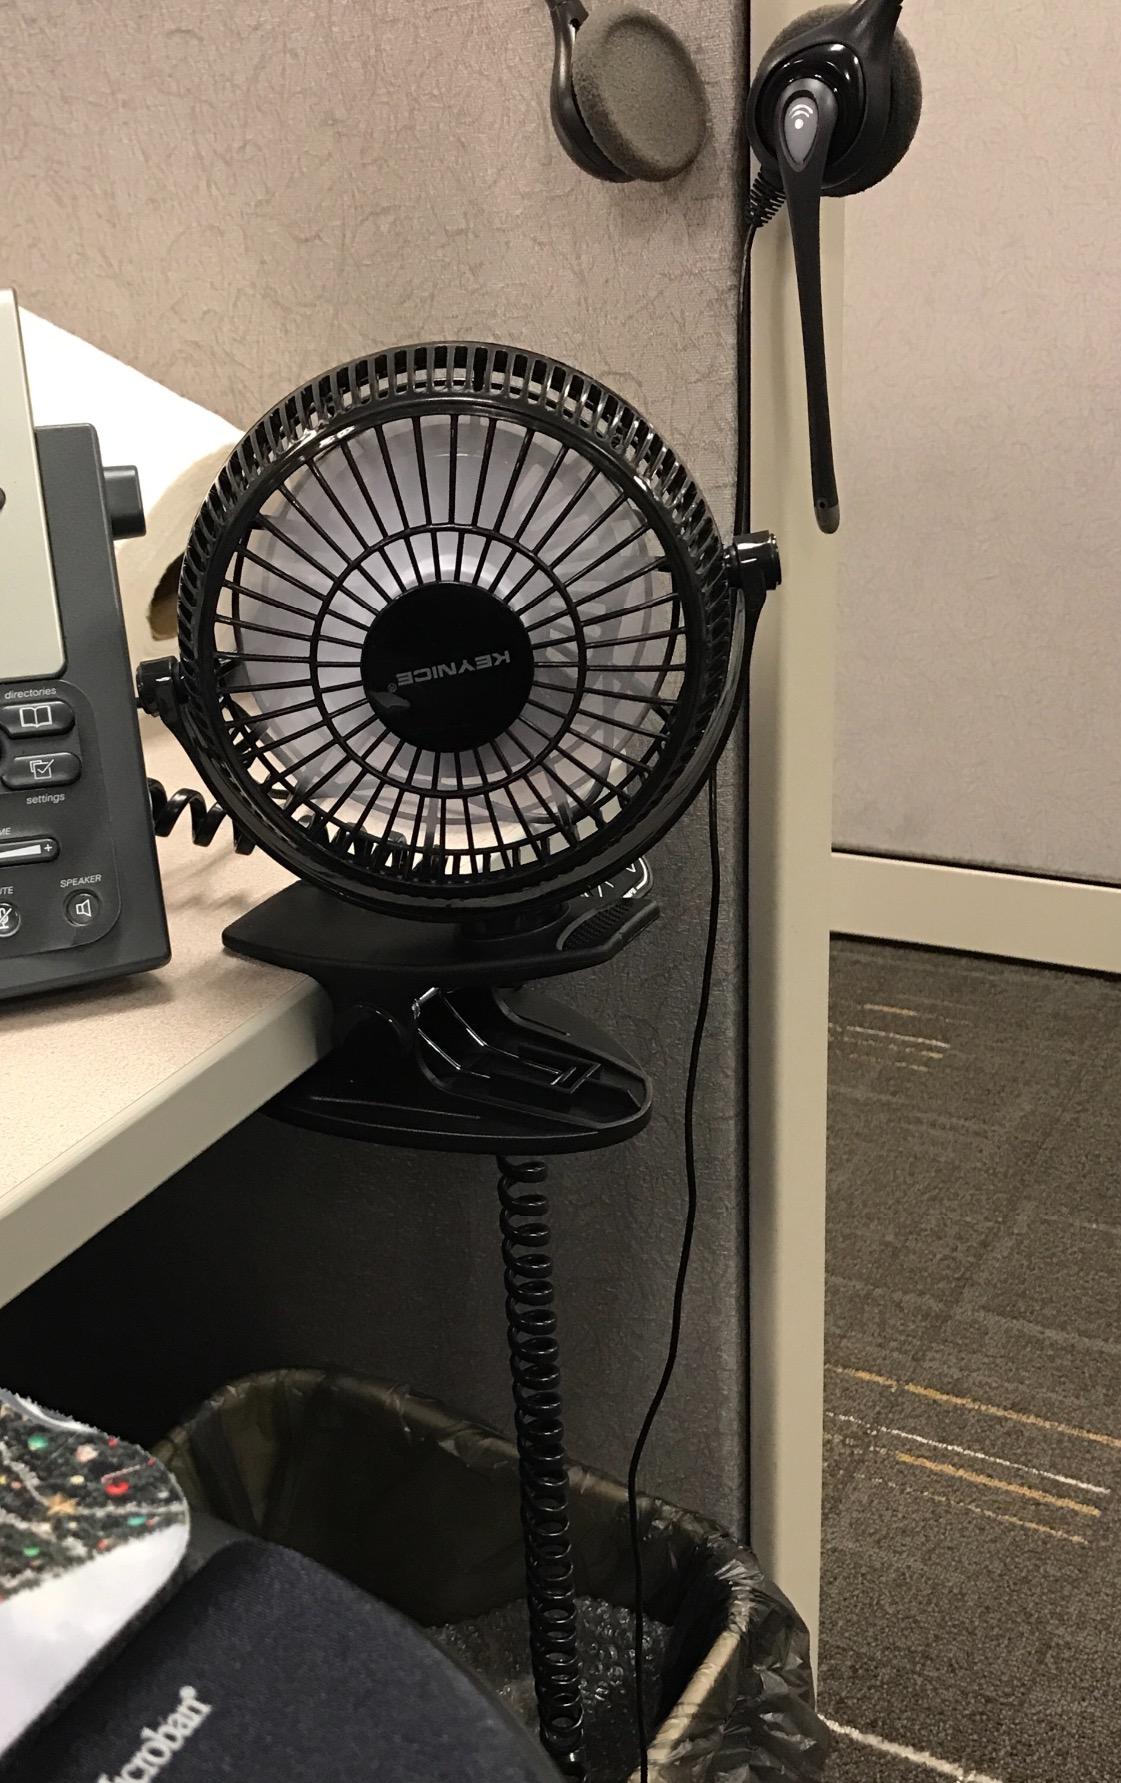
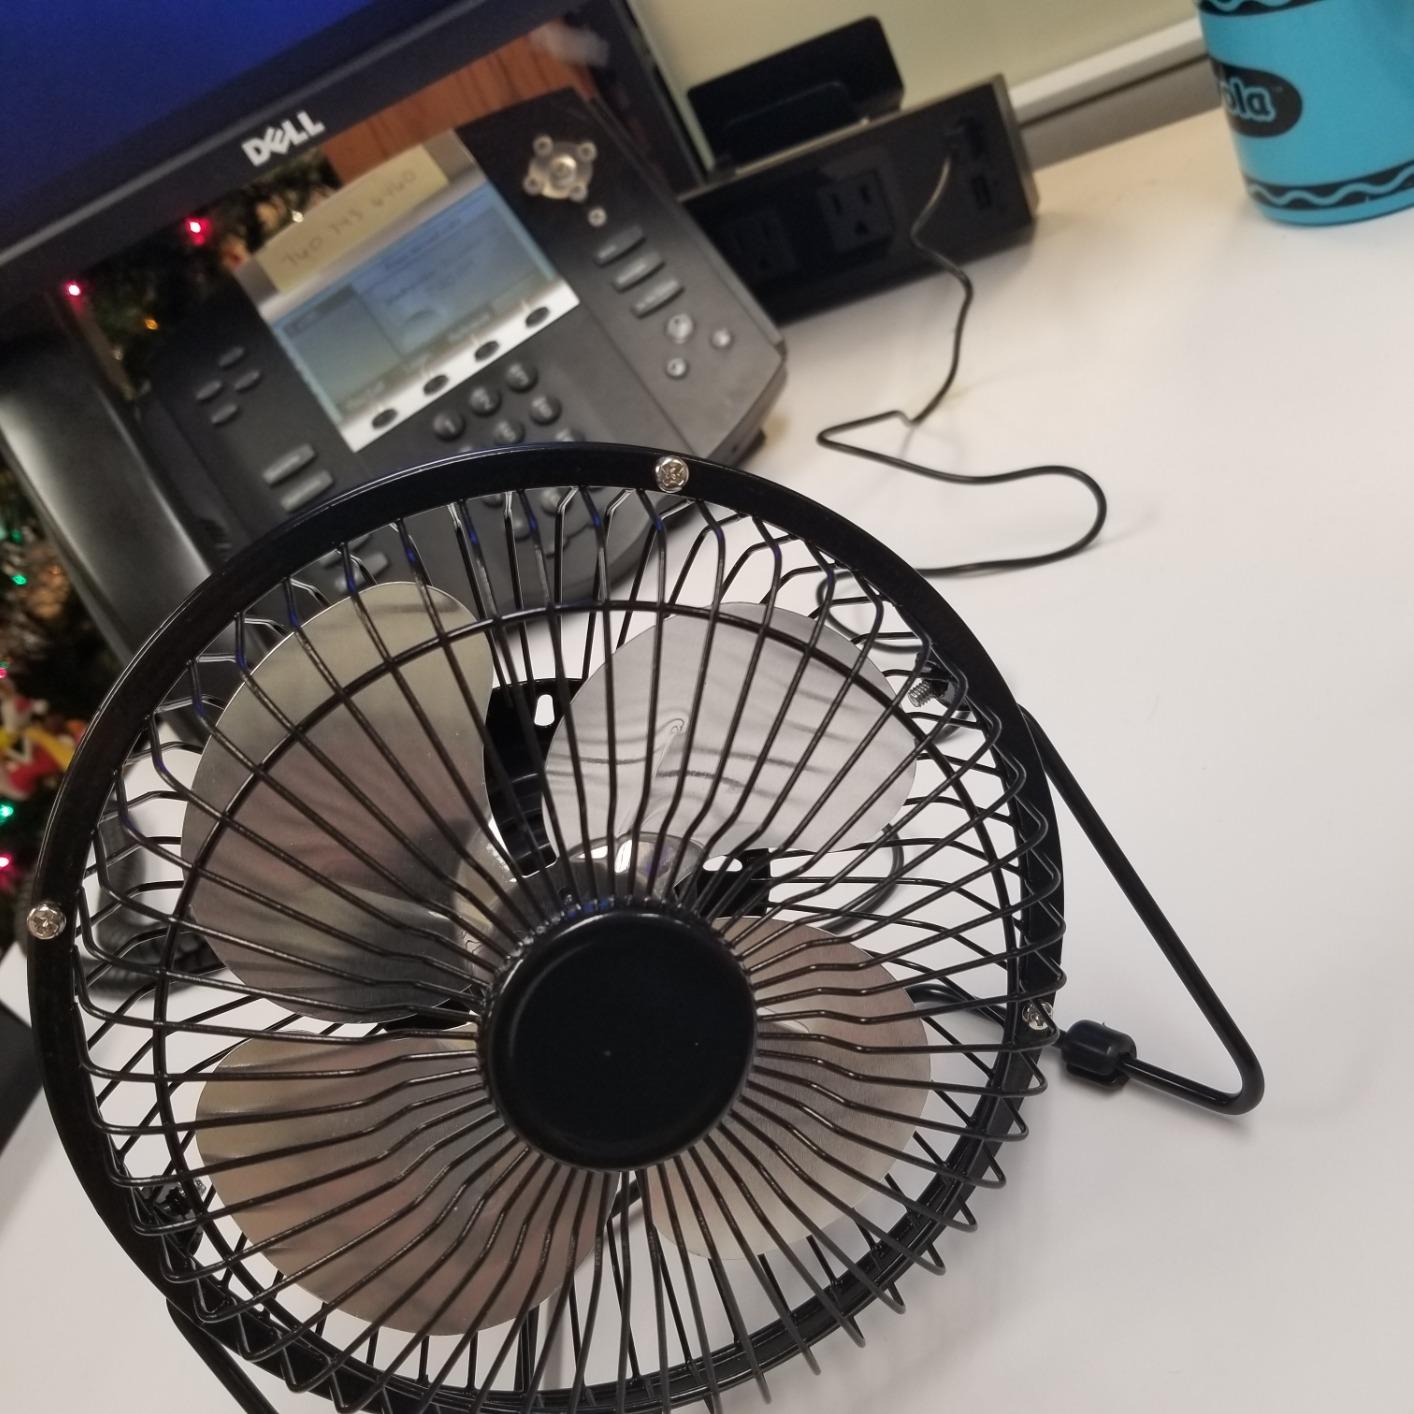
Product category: fan
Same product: no